Ministries Trial

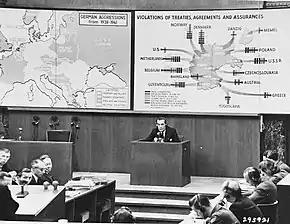
Theodor von Hornbostel testifies for the prosecution during the Ministries Trial

The Ministries Trial (or, officially, the United States of America vs. Ernst von Weizsäcker, et al.) was the eleventh of the twelve trials for war crimes the U.S. authorities held in their occupation zone in Germany in Nuremberg after the end of World War II. These twelve trials were all held before U.S. military courts, not before the International Military Tribunal, but took place in the same rooms at the Palace of Justice. The twelve U.S. trials are collectively known as the "subsequent Nuremberg trials" or, more formally, as the "Trials of War Criminals before the Nuremberg Military Tribunals" (NMT).